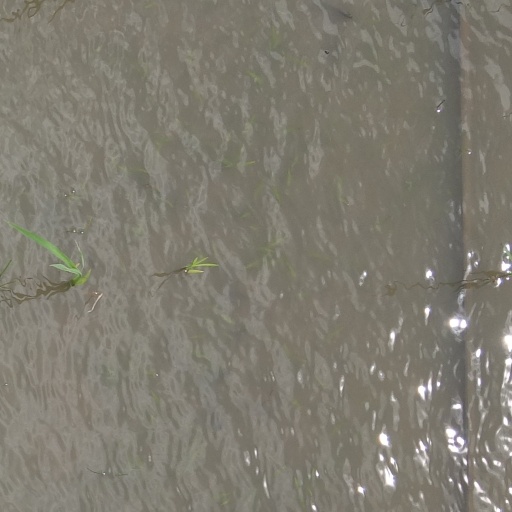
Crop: rice